Roosevelt County Courthouse

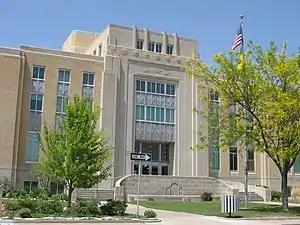
Roosevelt County Courthouse in 2008

The Roosevelt County Courthouse built in 1938 is an historic Art Deco courthouse located at 100 West 2nd Street in Portales, New Mexico. It was designed by architect Robert E. Merrell of Clovis (designer of the Curry County Courthouse and the Hotel Clovis in Clovis, New Mexico) and built of poured Portland cement.